Flamengo Basketball

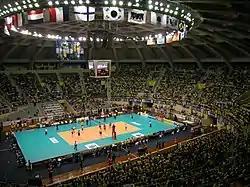
Ginásio do Maracanãzinho

Ginásio do Maracanãzinho, sometimes called just Maracanãzinho, is a modern indoor arena that is located in Maracanã neighborhood, Rio de Janeiro, Brazil. Its formal name, Ginásio Gilberto Cardoso, honors a former Clube de Regatas do Flamengo president. The capacity of the arena is 11,800 for basketball games. It was opened in 1954. Located near the Maracanã Stadium, Maracanãzinho means "Little Maracanã".